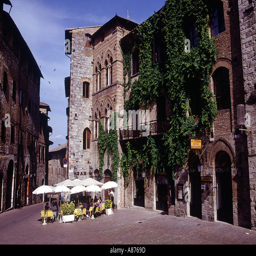
outdoor cafe with white umbrellas shading tables on a sunny day the narrow street is lined with old stone ivy covered